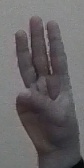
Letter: thaa